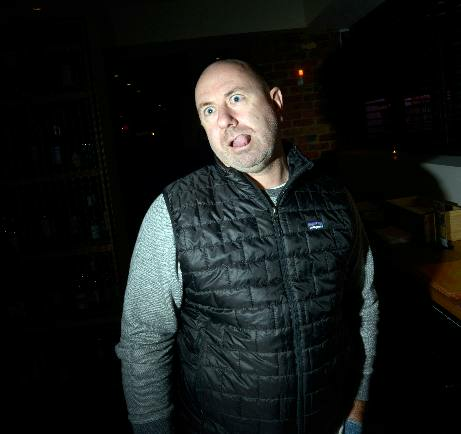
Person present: Yes